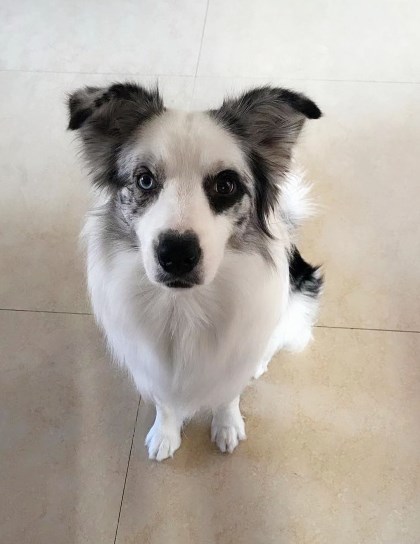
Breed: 2594-n000109-Border_collie